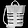
Label: Bag